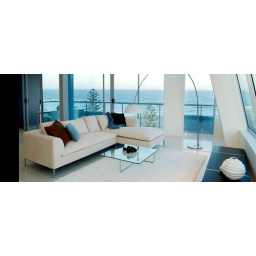
Dad's house in the beach